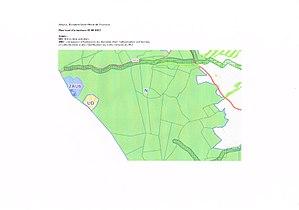
Ampus, Plan local d'urbanisme, partie Domaine Saint-Pierre de Tourtour Zone UD (Chapitre IV du règlement)
Le Domaine Saint-Pierre de Tourtour est un hameau particulièrement important, à cheval sur les communes de Tourtour et Ampus dans le Var.